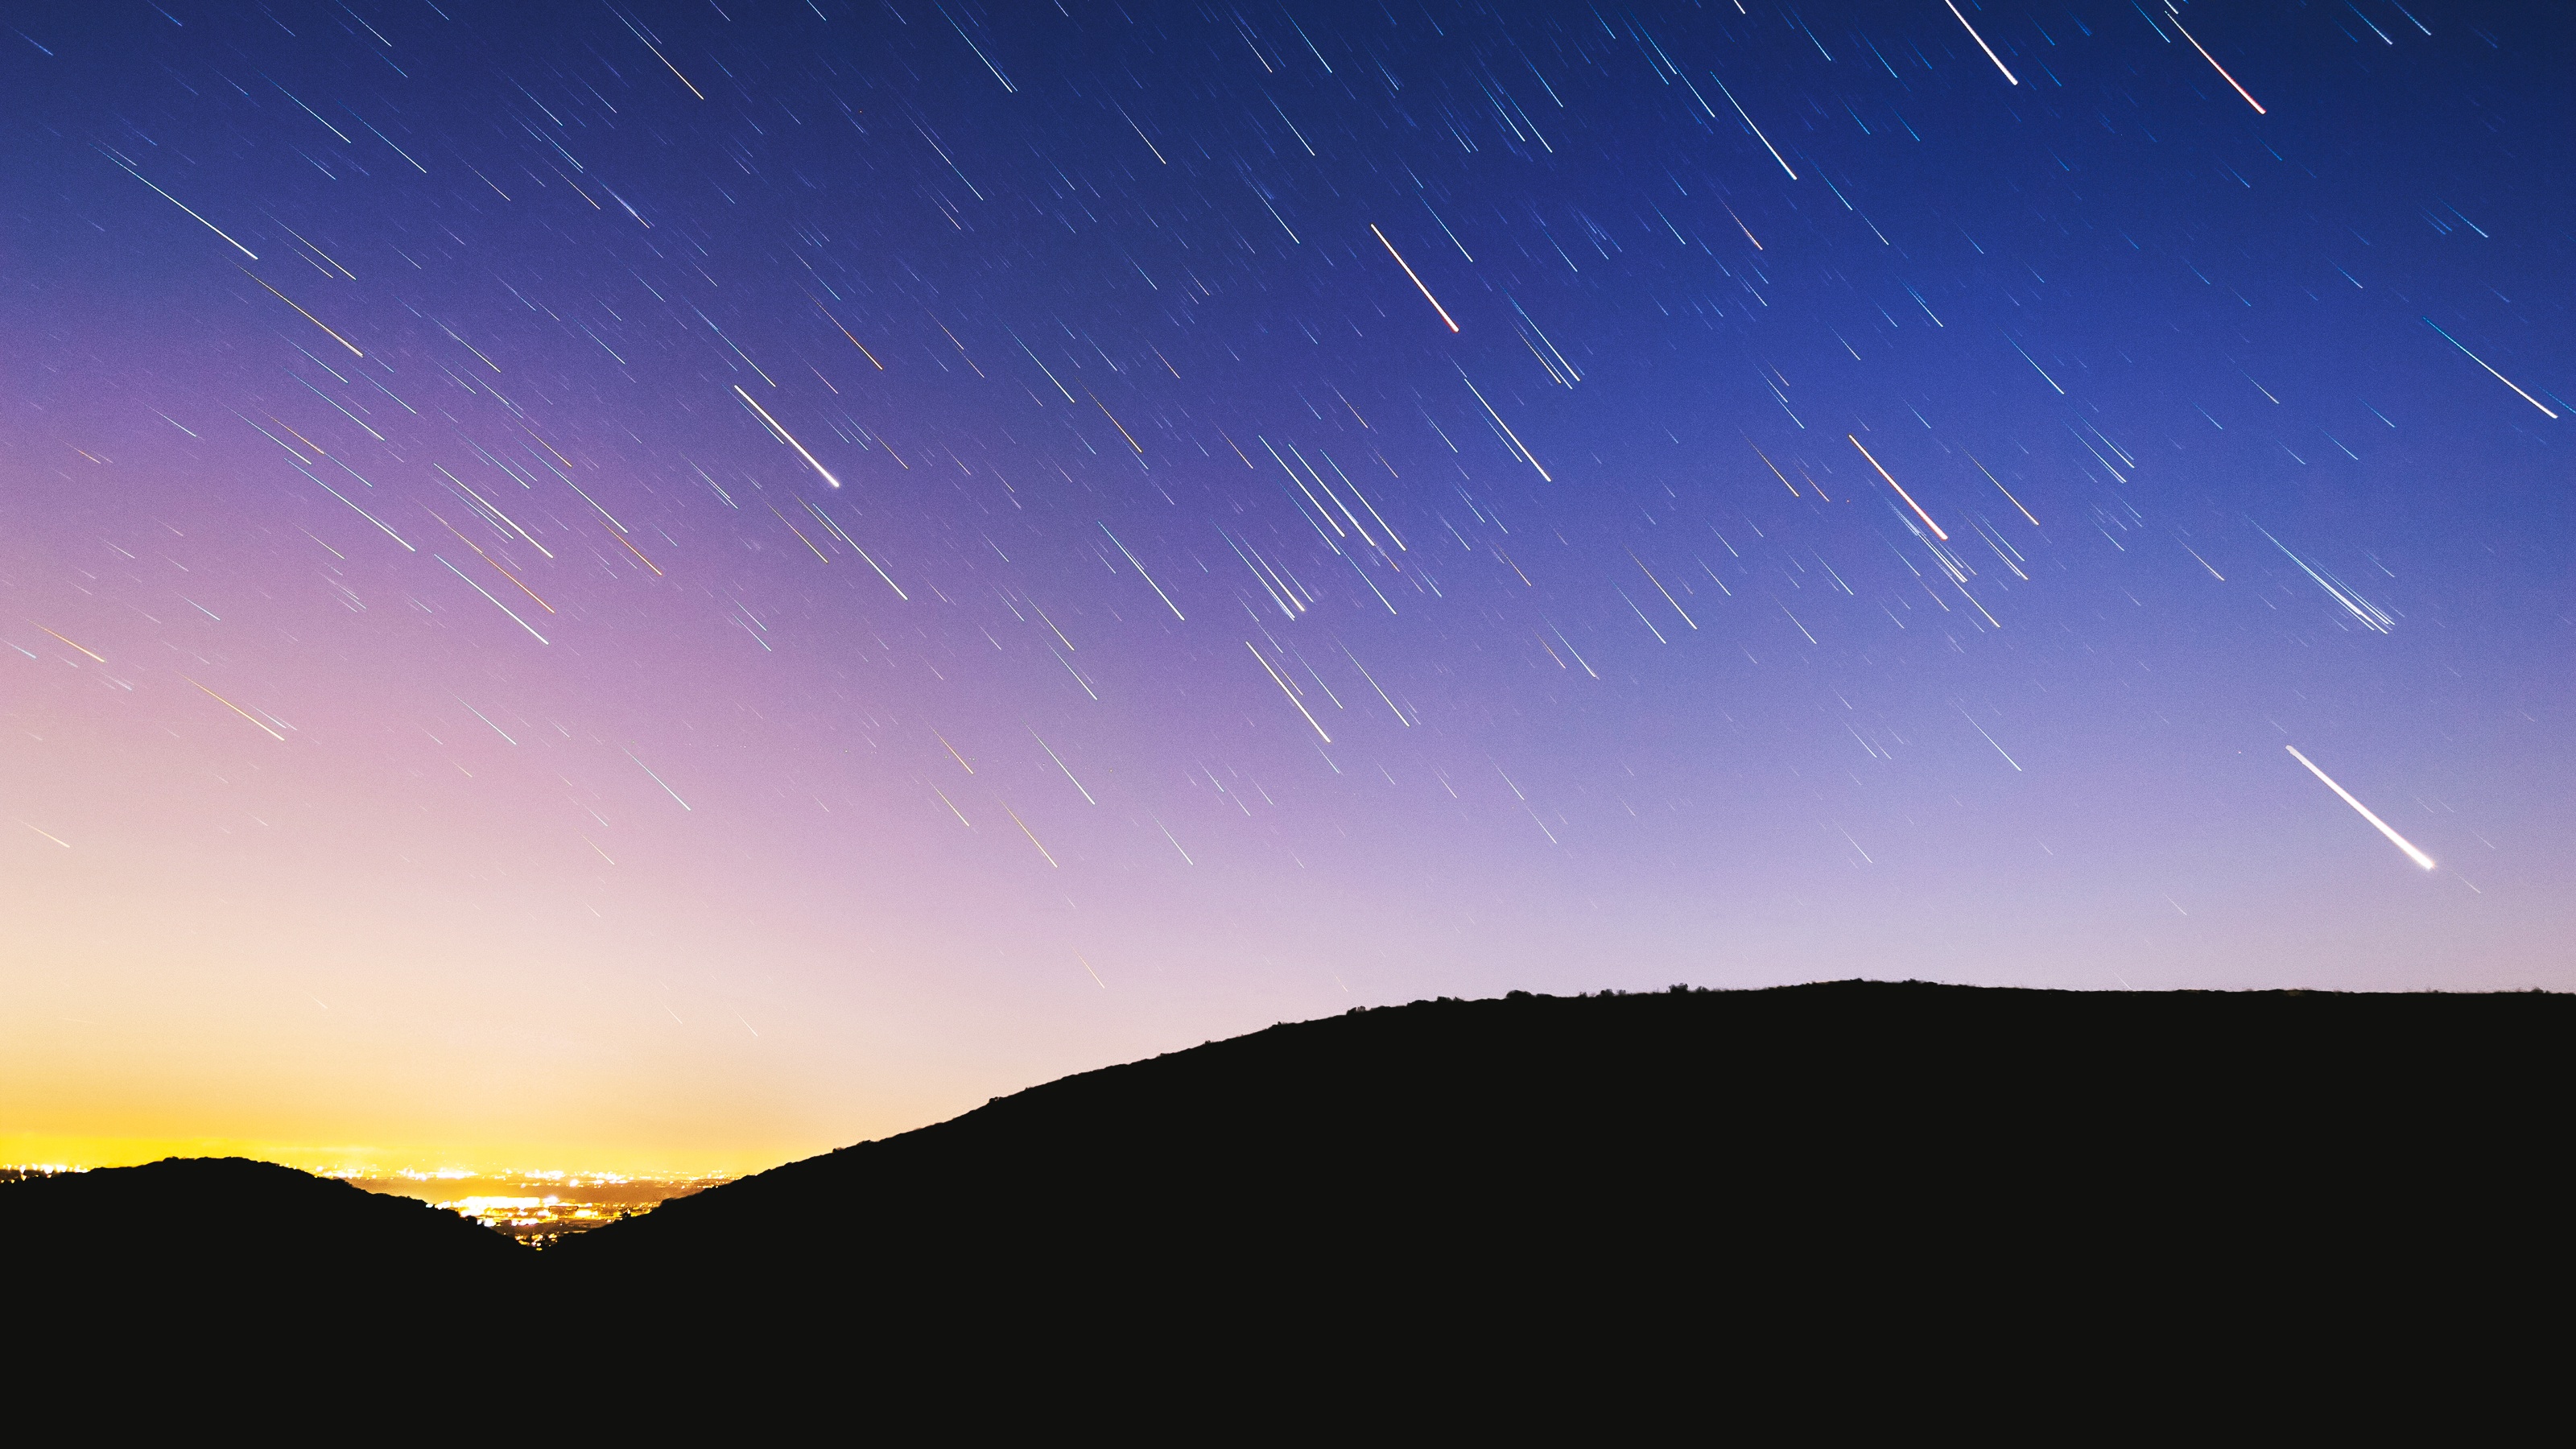
horizon, sky, night, star, dawn, atmosphere, dusk, meteor, night sky, astronomy, afterglow, astronomical object